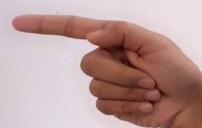
ASL sign: G